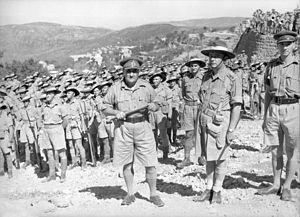
La 7ᵉ division d'infanterie australien est une division de l'armée australienne créé en 1940.